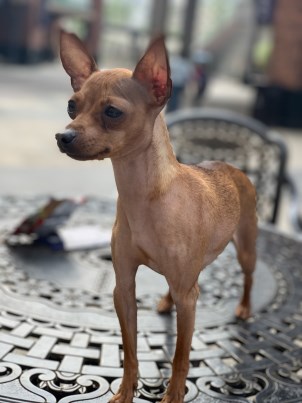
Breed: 561-n000127-miniature_pinscher